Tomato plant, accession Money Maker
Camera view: bottom (45 deg); turntable rotation: 180 degrees
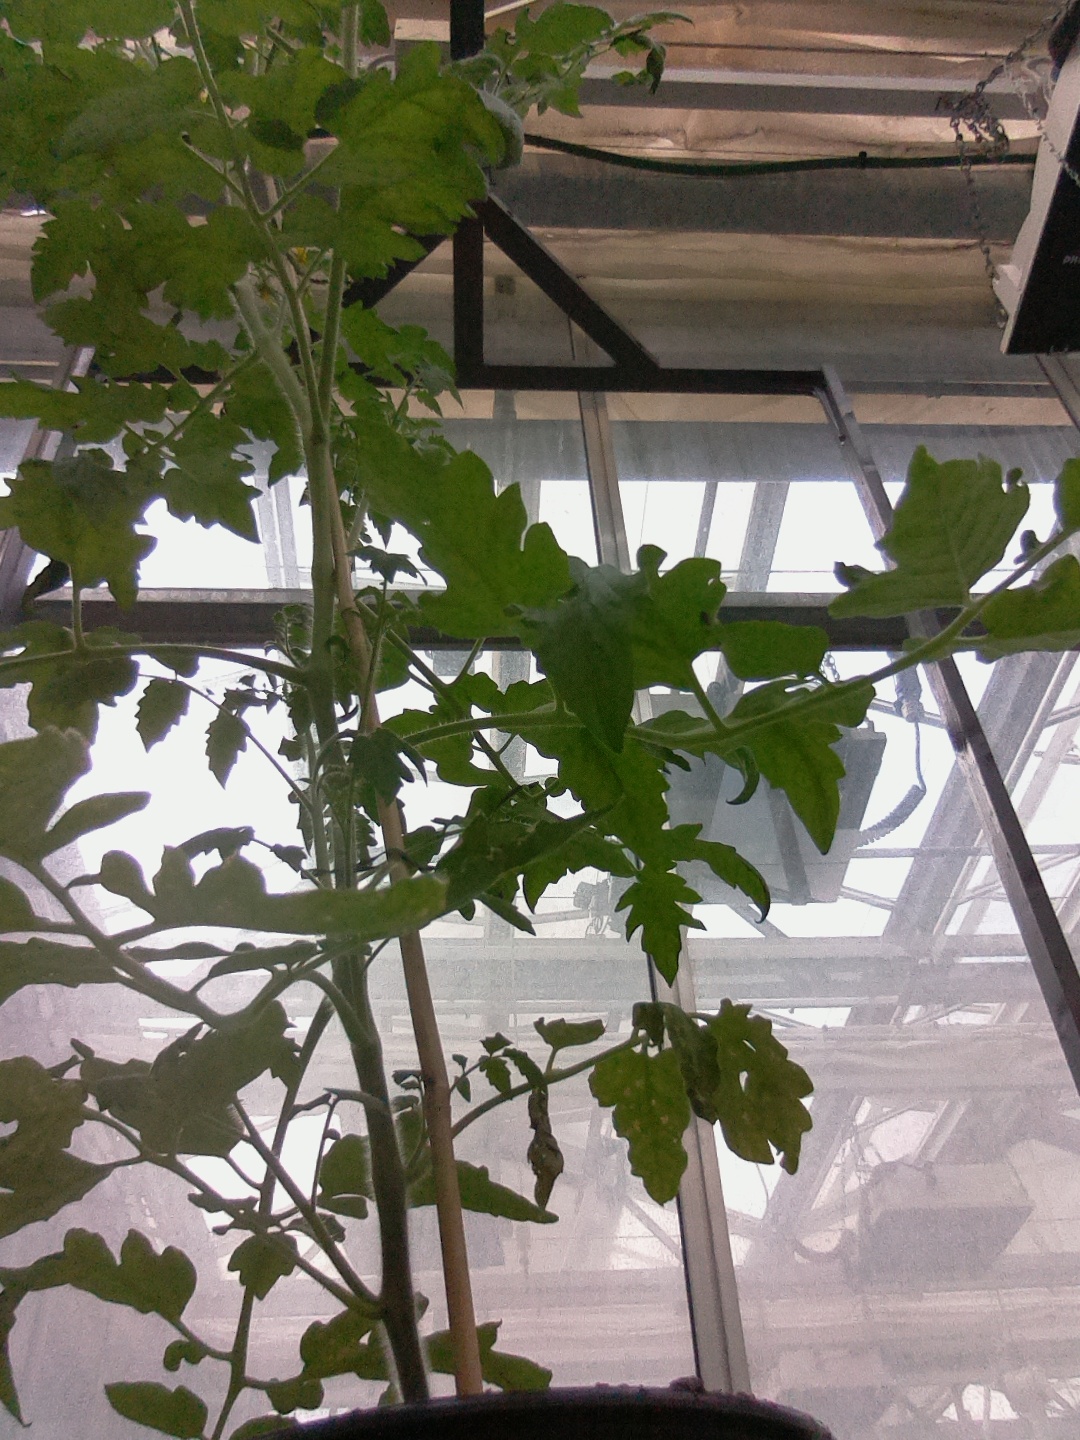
BBCH growth stage 71: 10%-20% of final fruit size